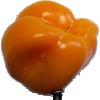
Label: Pepper Yellow 1